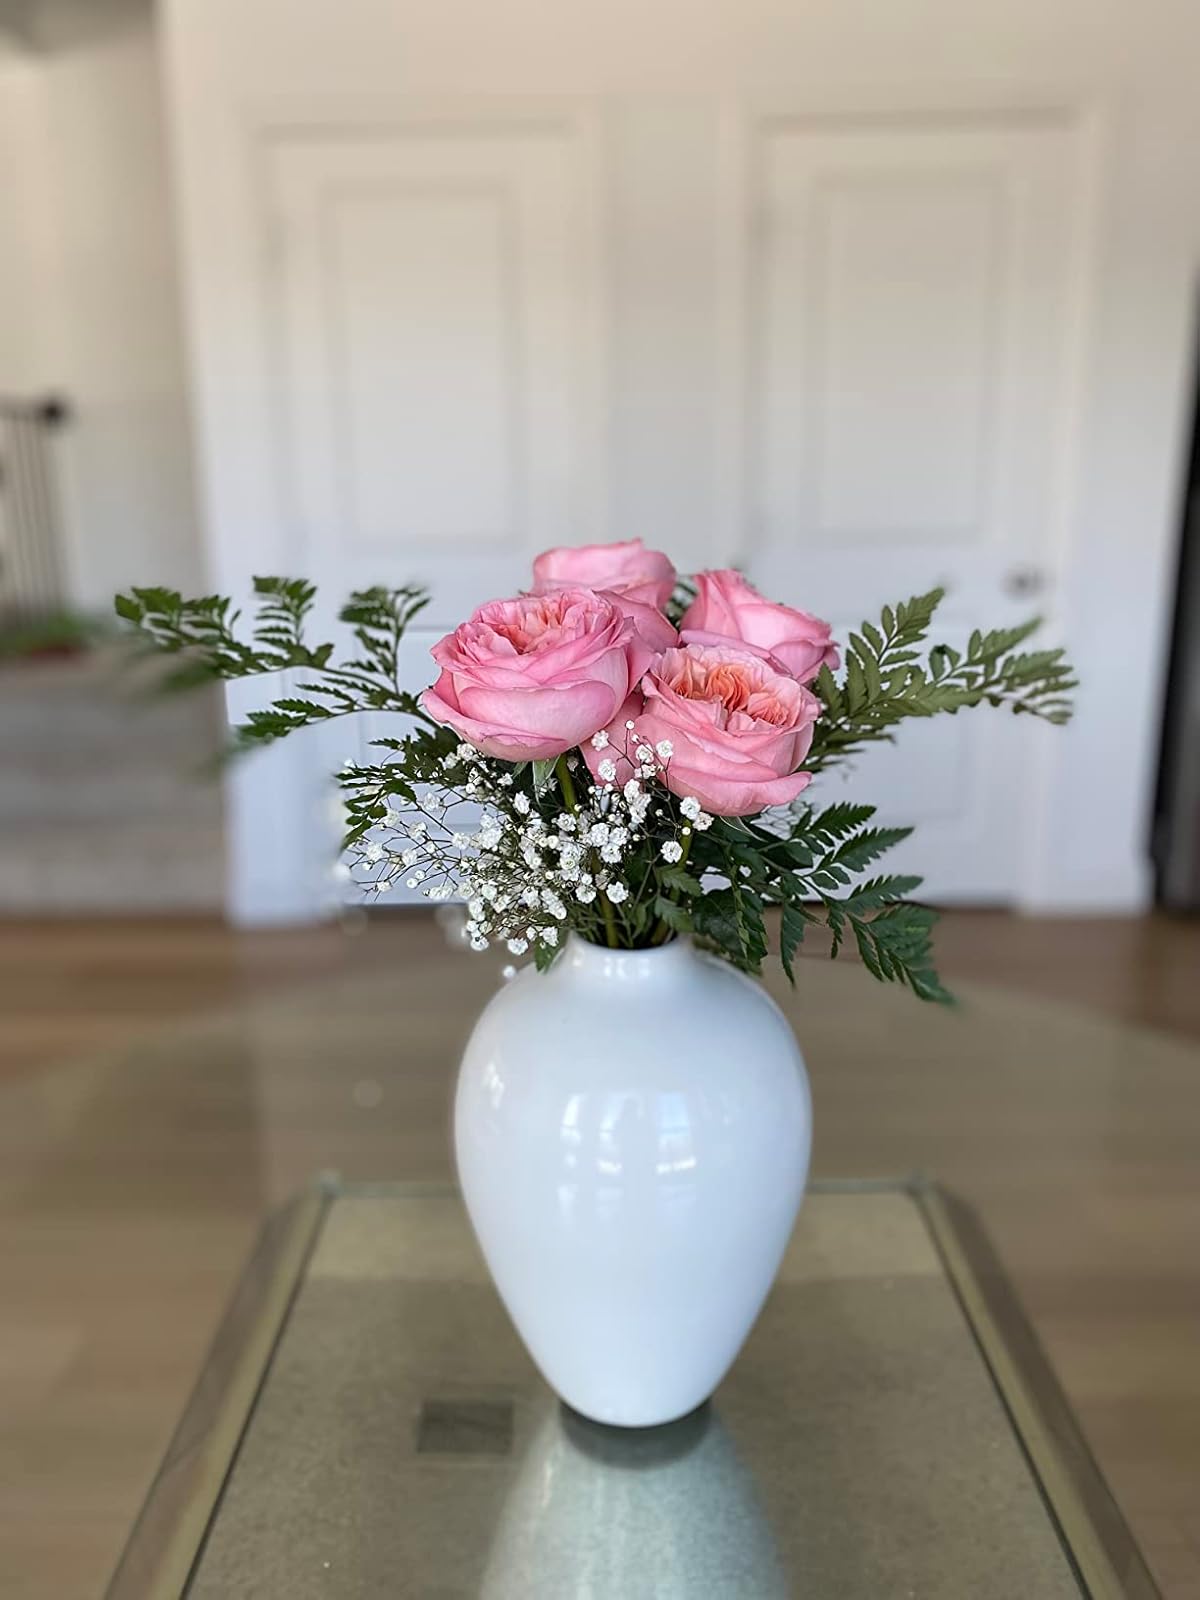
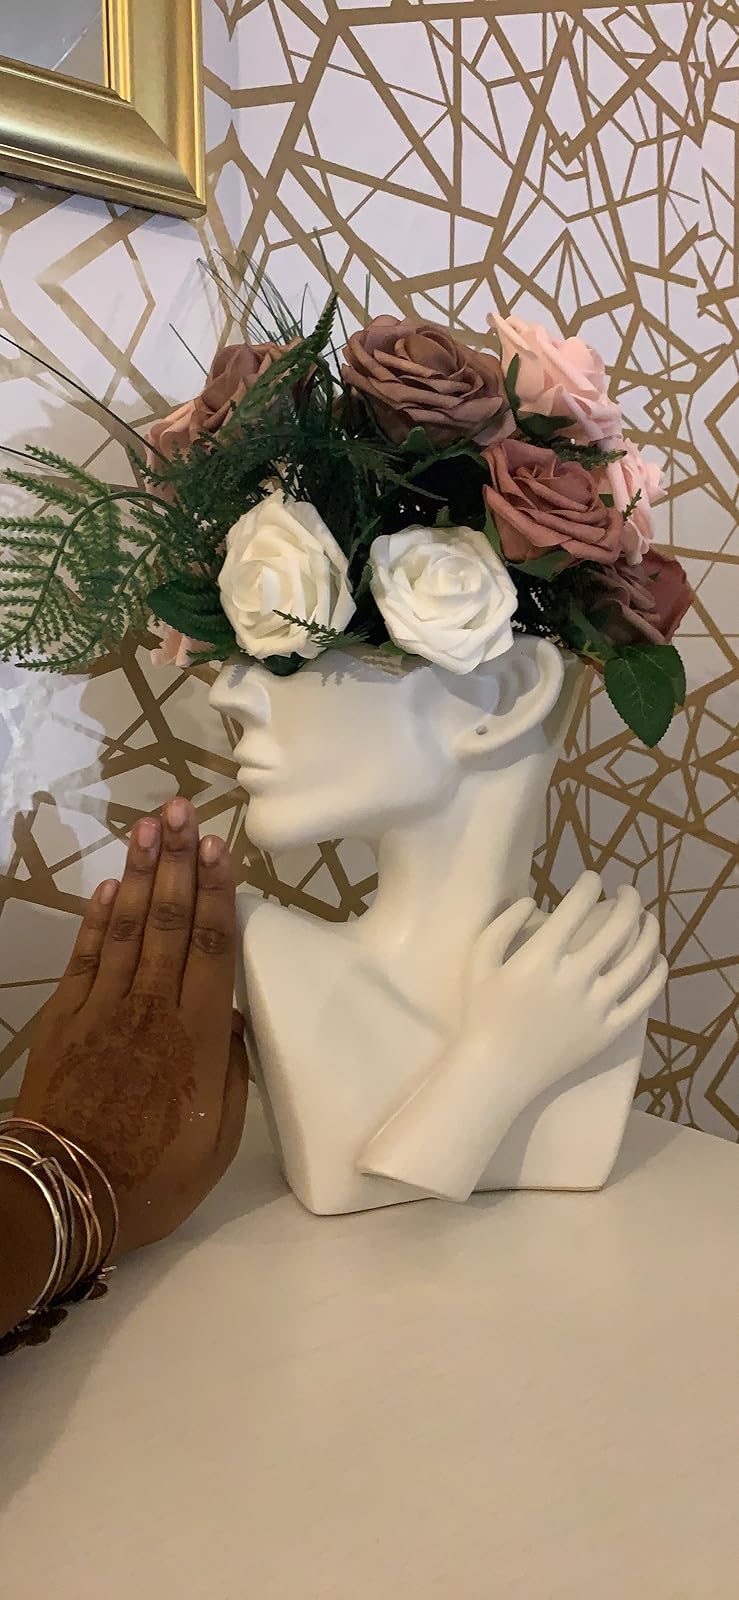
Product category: vase
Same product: no